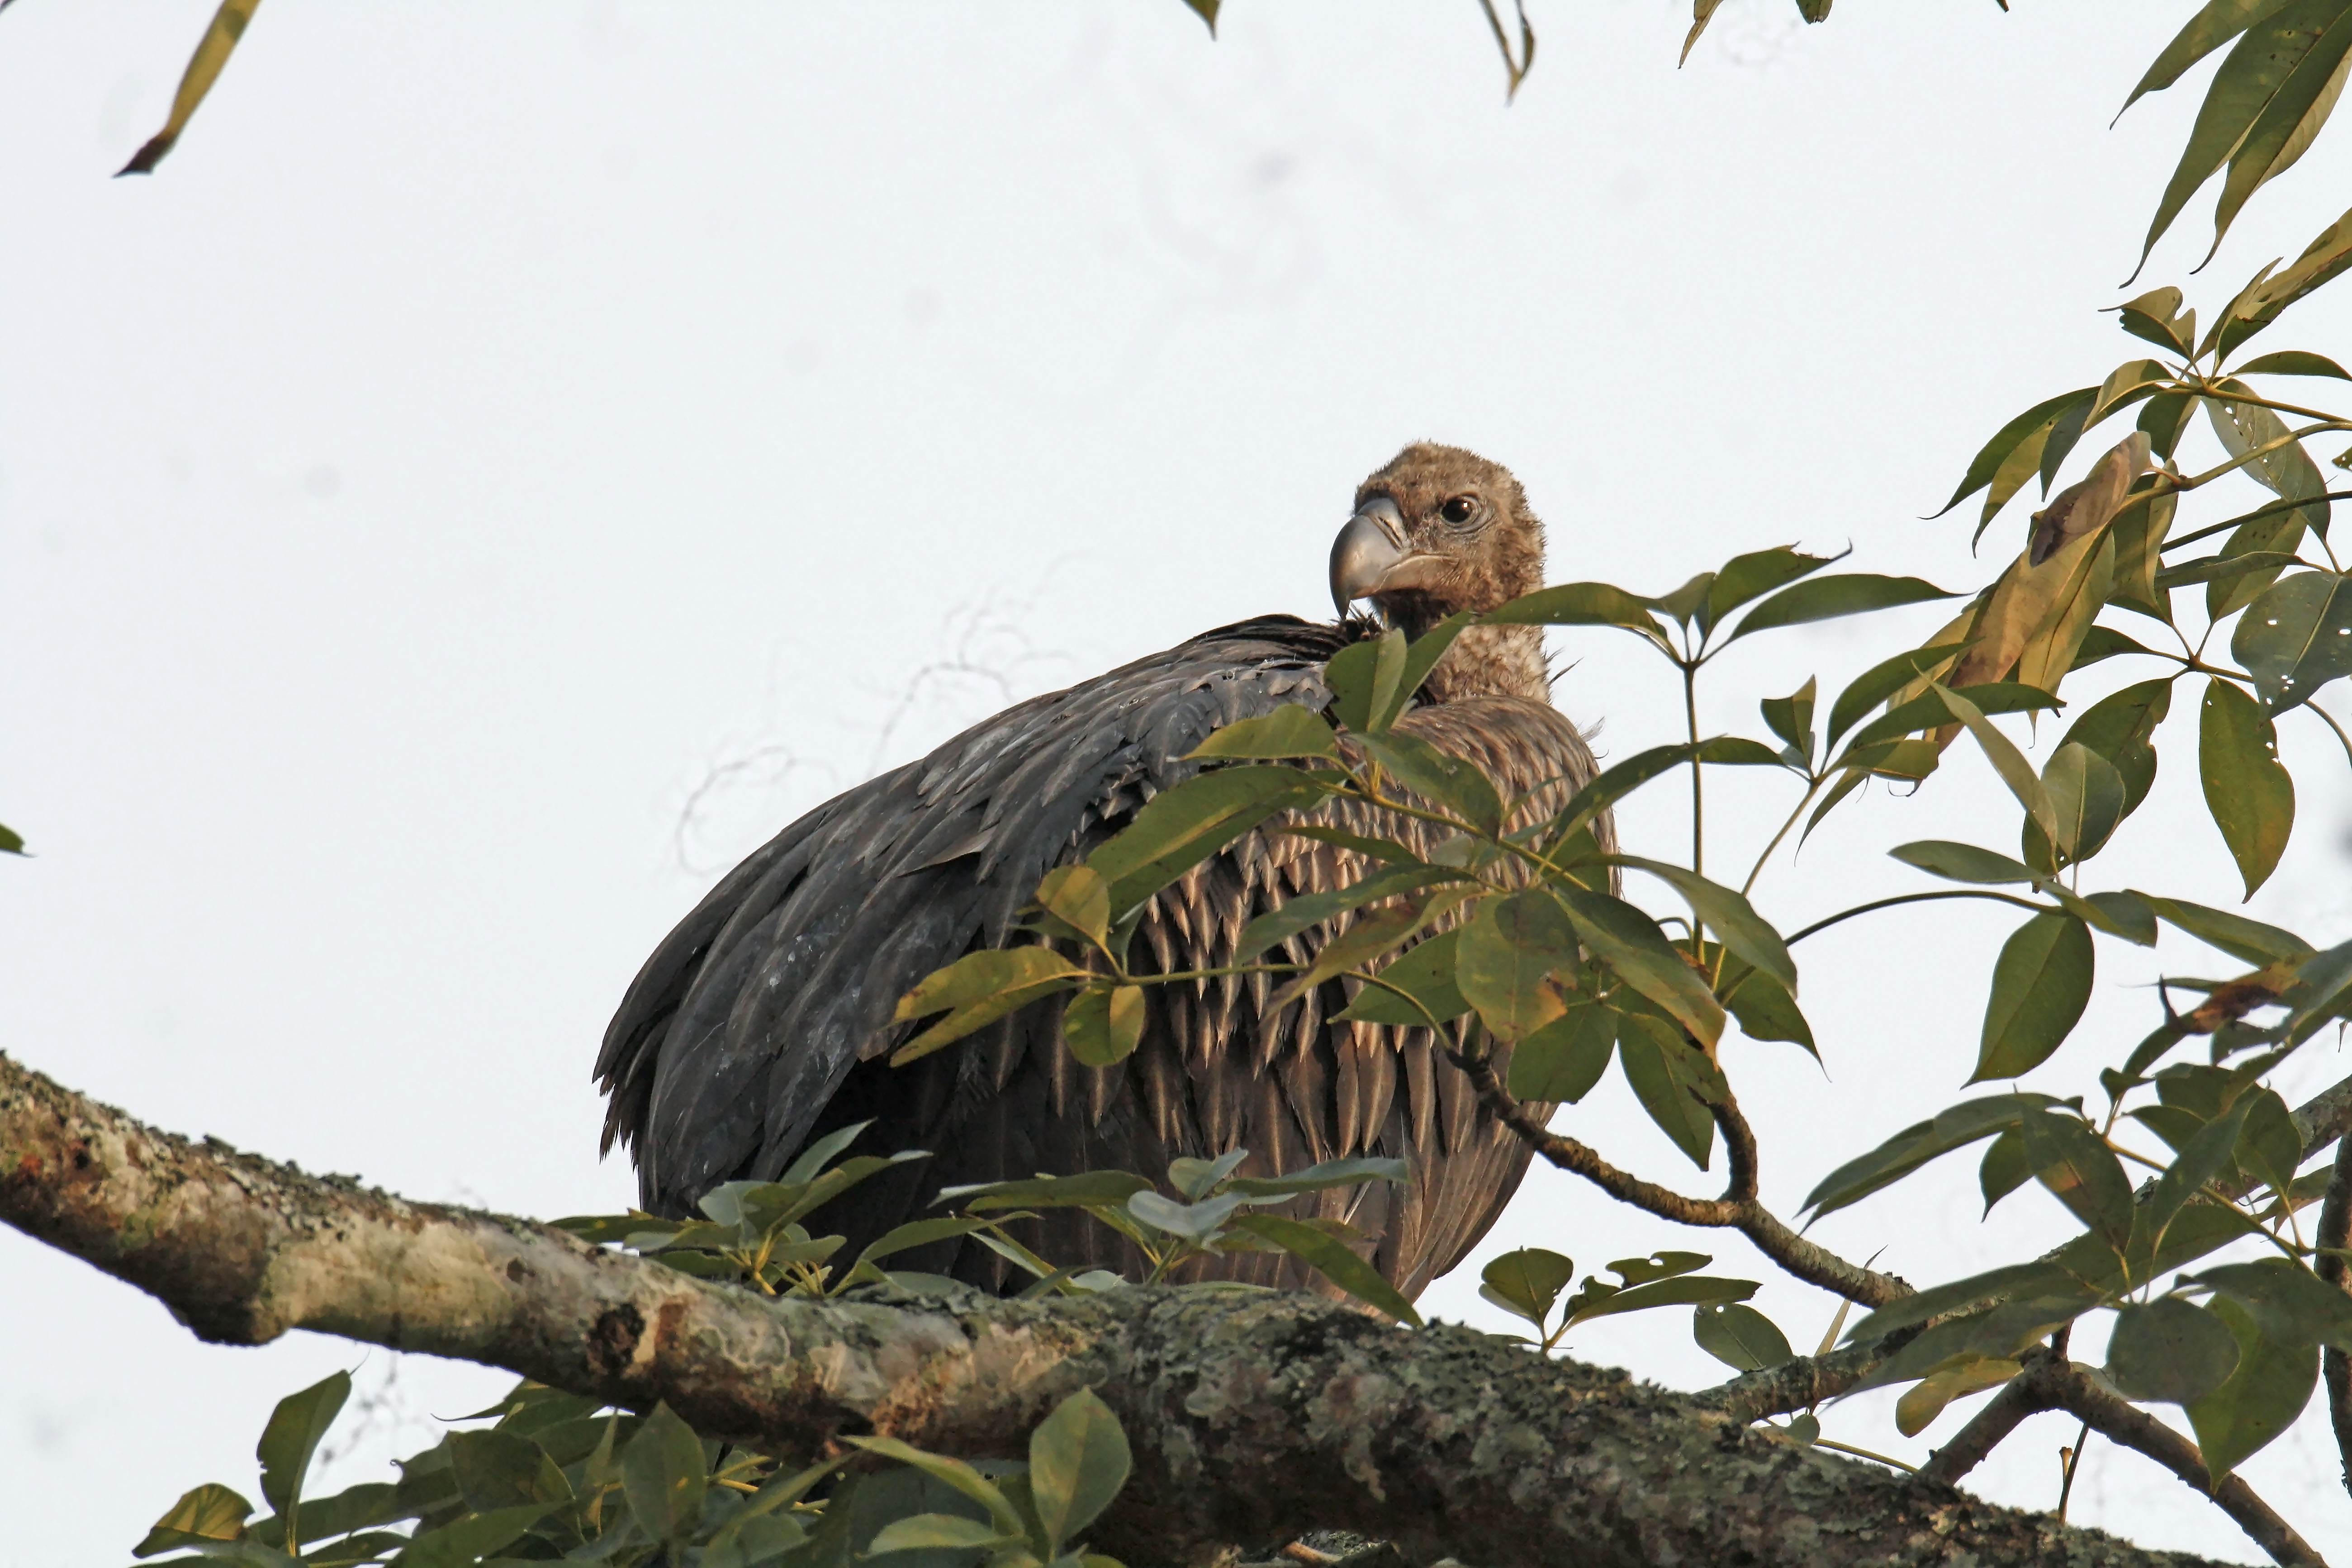
bird, eyes, color, bill, body, sky, accipitridae, branch, beak, twig, falconiformes, bird of prey, accipitriformes, feather, buzzard, wing, eagle, wildlife, tree, vulture, kite, terrestrial animal, natural material, bird nest, hawk, plant, cooper's hawk